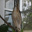
Label: bird